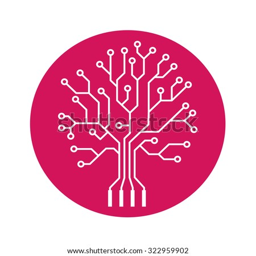
oak tree stylized as an electronic circuit on purple circle